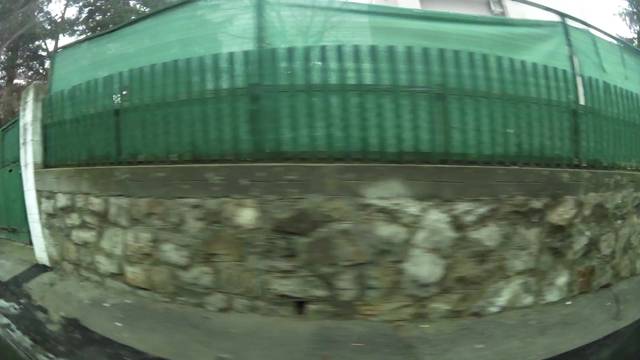
Region: Serbia
Coordinates: 44.782, 20.462